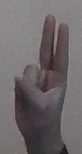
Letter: taa